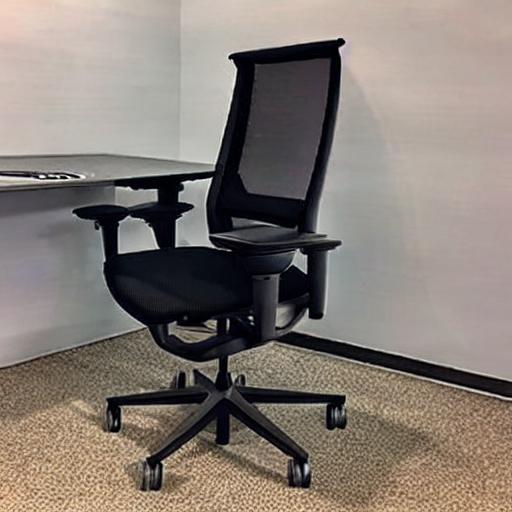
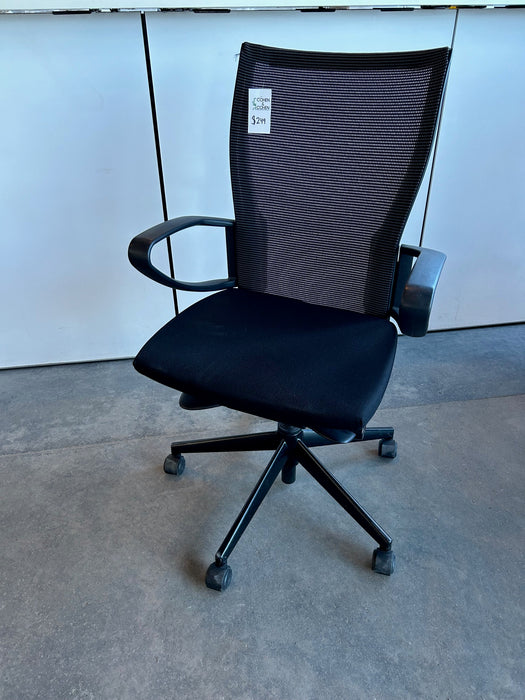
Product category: items_chair
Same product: no